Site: brandenburg
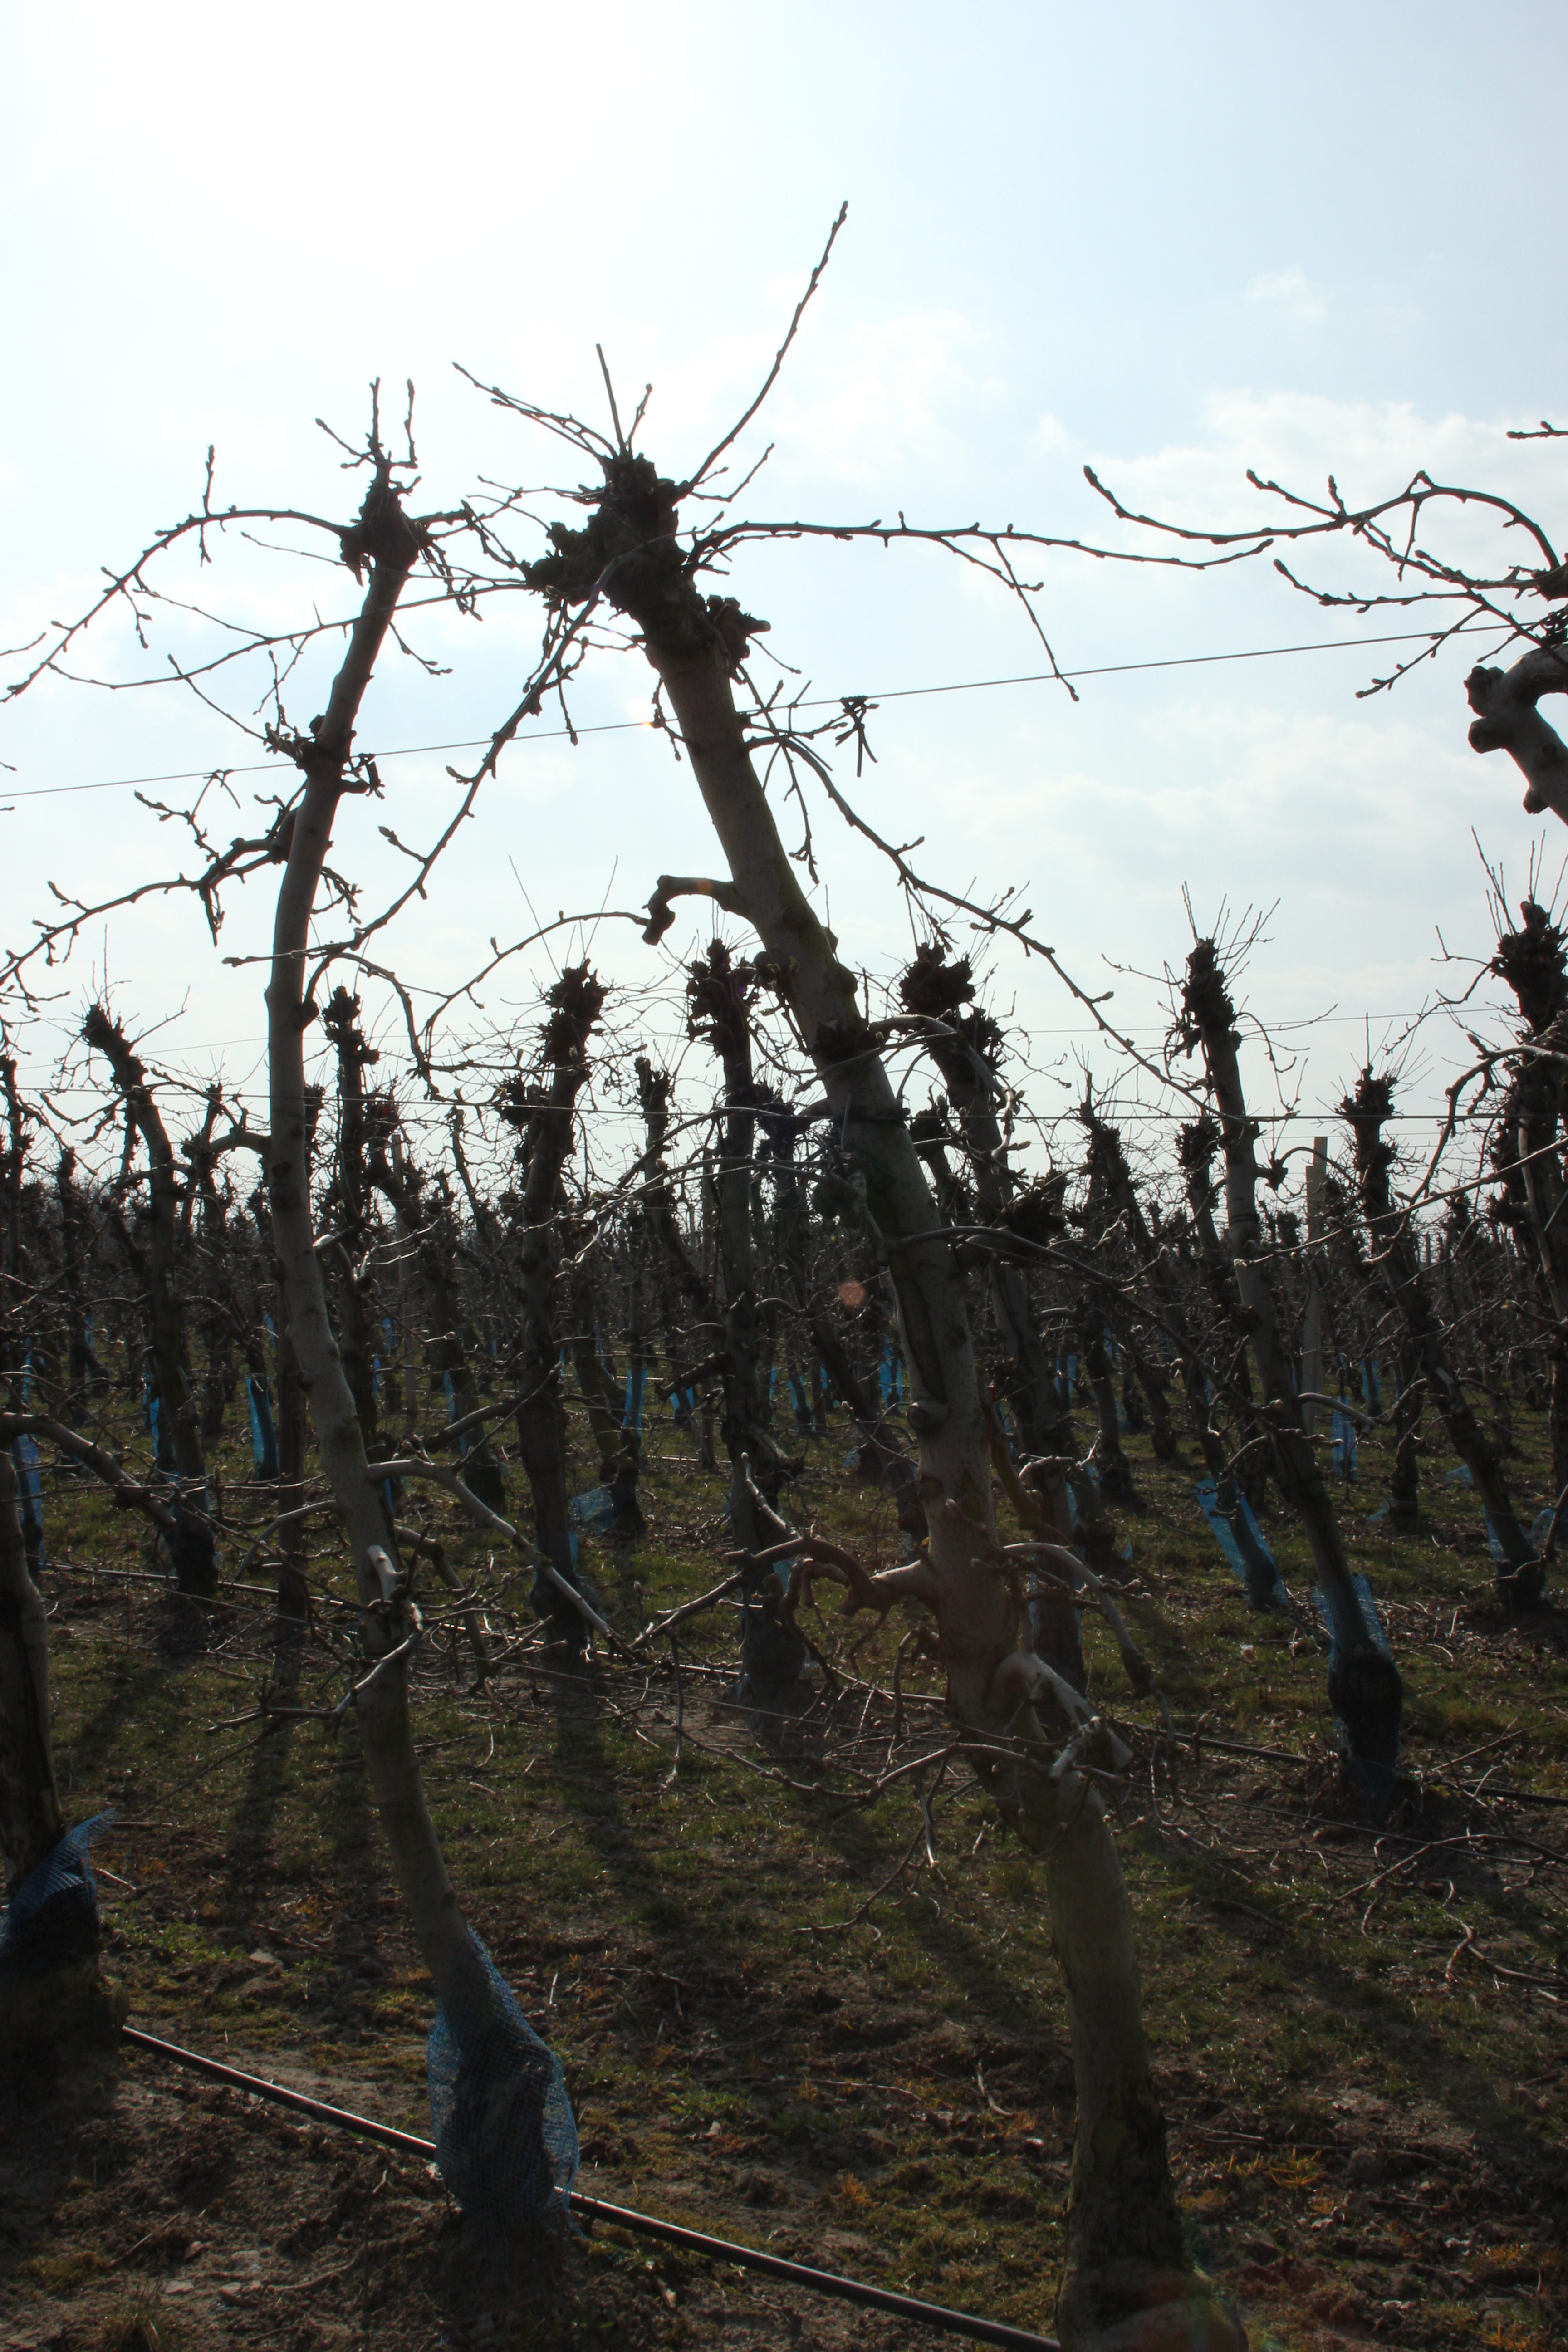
Growth stage (BBCH 03): Bud development